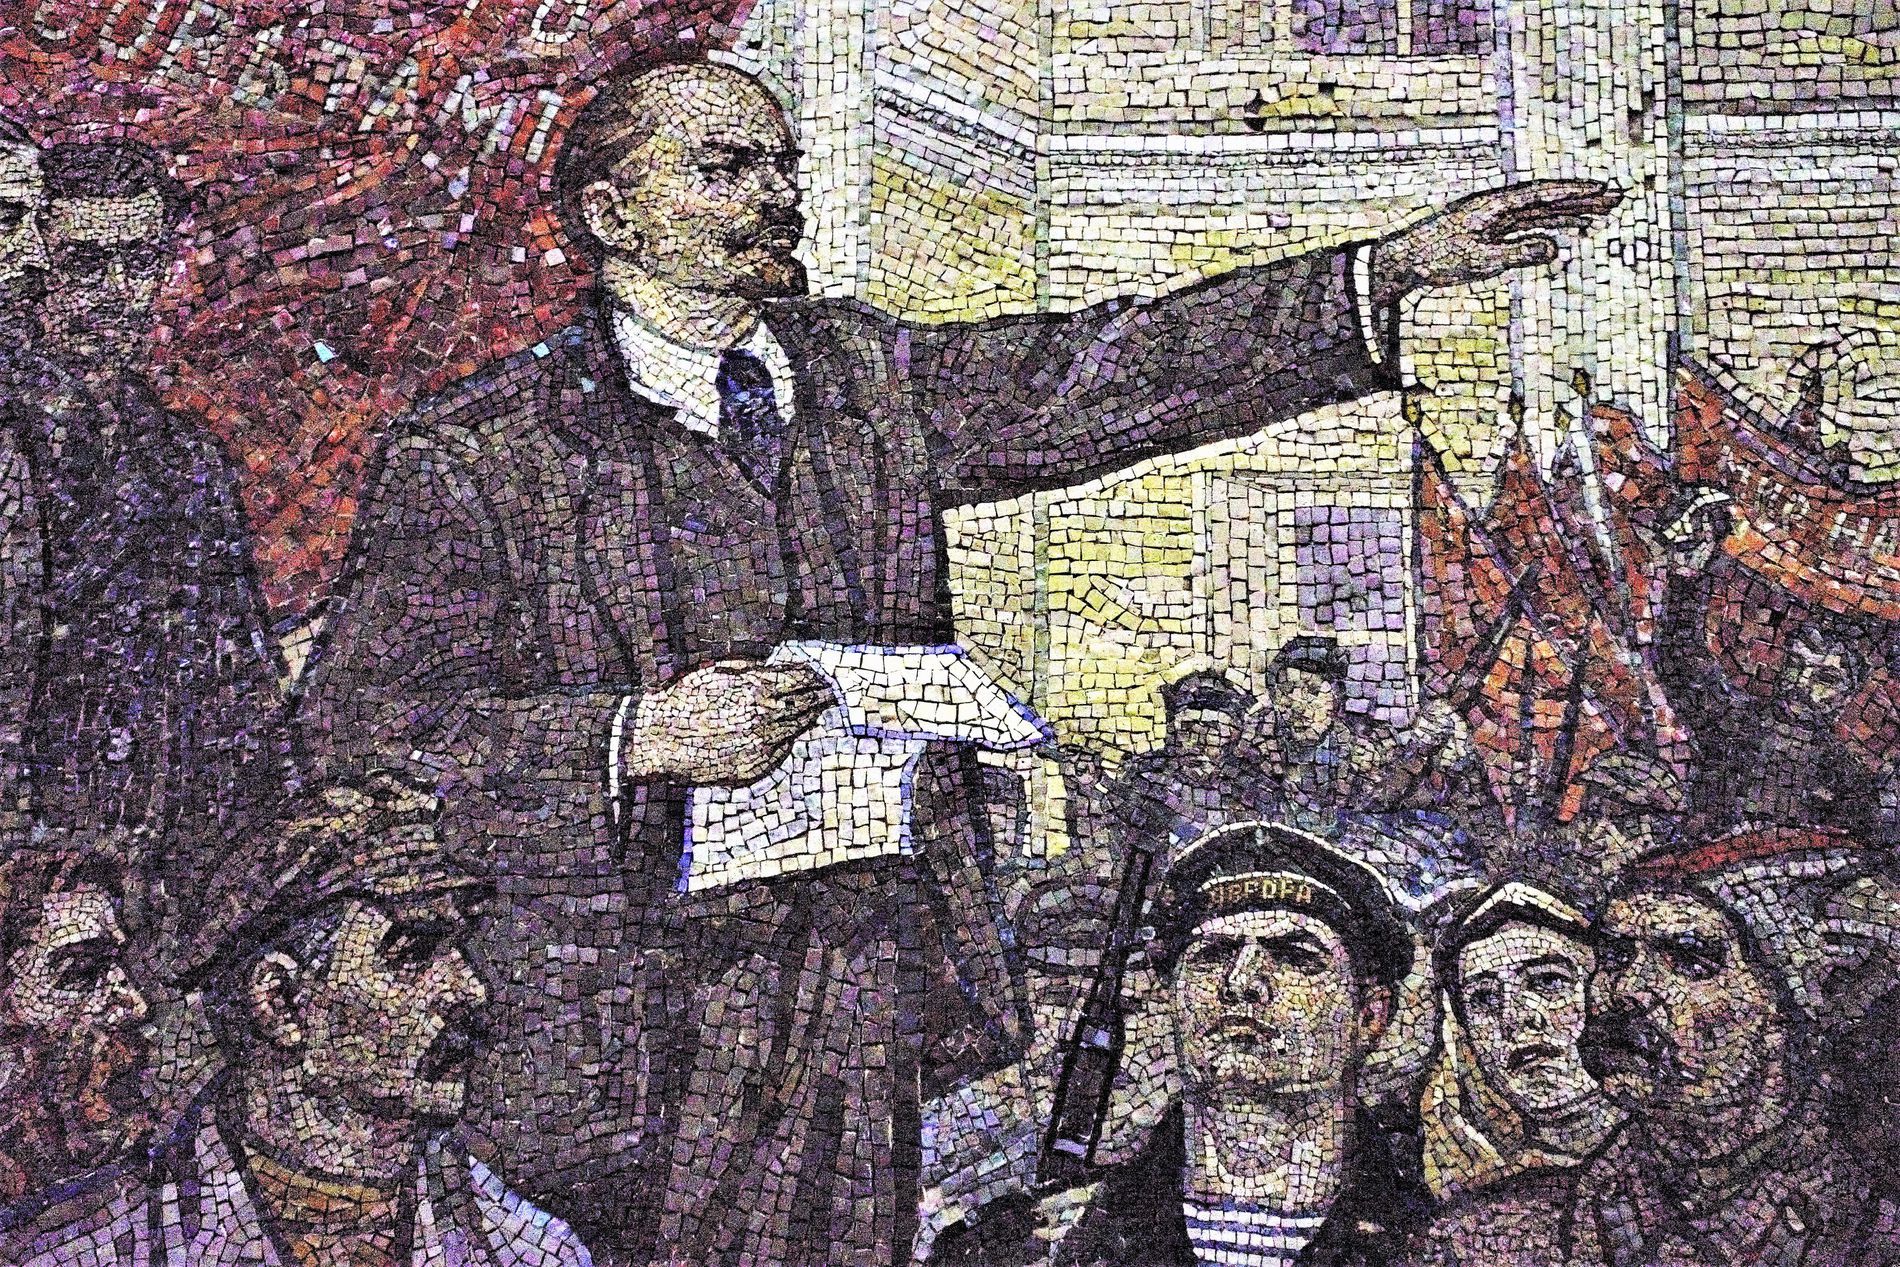
Lenin Mosaic
The image shows a mosaic from the Soviet era. This mosaic celebrates the friendship and unity between Russia and Ukraine. It shows a political leader among the general public.
Medium shot. The image shows a mosaic from the Soviet era. The mosaic is well lit, and the details are clear. The colors are traditional, indicating the antiquity of the mosaic. This mosaic was created with great precision and artistry. The overall atmosphere is festive and artistic.
Labels: Art, Tile, Mosaic, Painting, Adult, Male, Man, Person, Bride, Female, Wedding, Woman, Face, Head, Gun, Weapon, Collage, Drawing
Camera: SONY ILCE-7
Aperture: F4
Exposure: 1/320 sec
ISO: 6400
Focal length: 36.0 mm